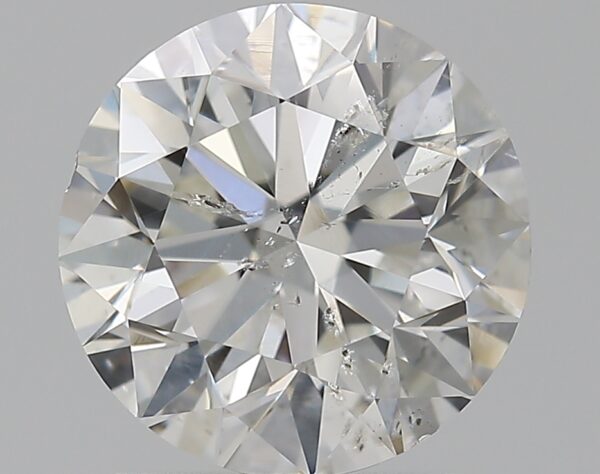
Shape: round
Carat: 1.5
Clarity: SI2
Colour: H
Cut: VG
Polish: EX
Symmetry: VG
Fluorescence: N
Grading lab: GIA
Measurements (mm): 7.1 x 7.15 x 4.61